Districts of Turkey

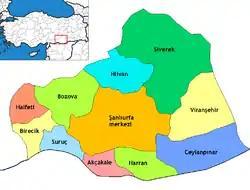
Districts of Şanlıurfa

The following population data is based on the 2024 census. The list is sorted from highest to lowest population. According to the results of the Local Elections of March 31, 2024, Mayors are listed with their parties.